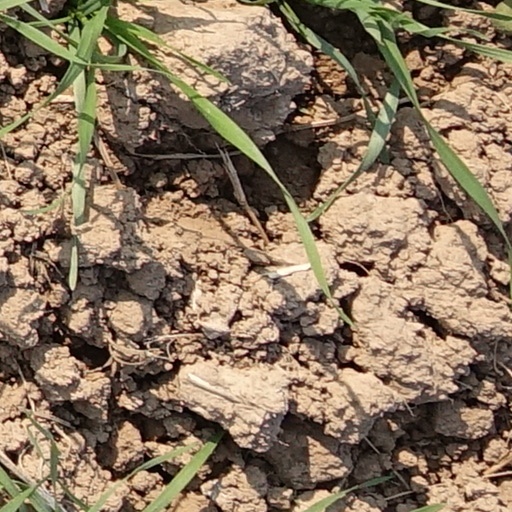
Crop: wheat